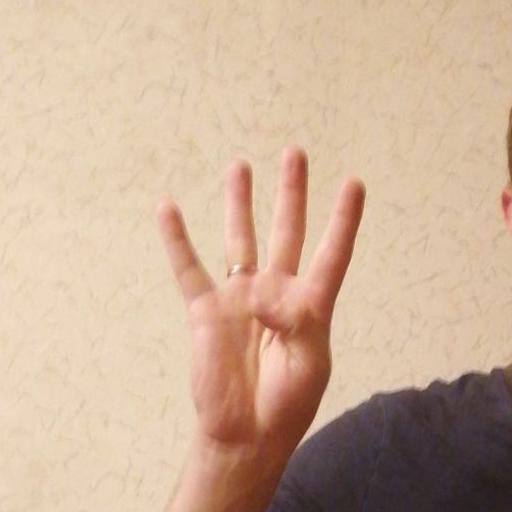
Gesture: four